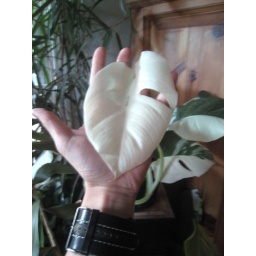
Leaf on plant by window 6-07-10